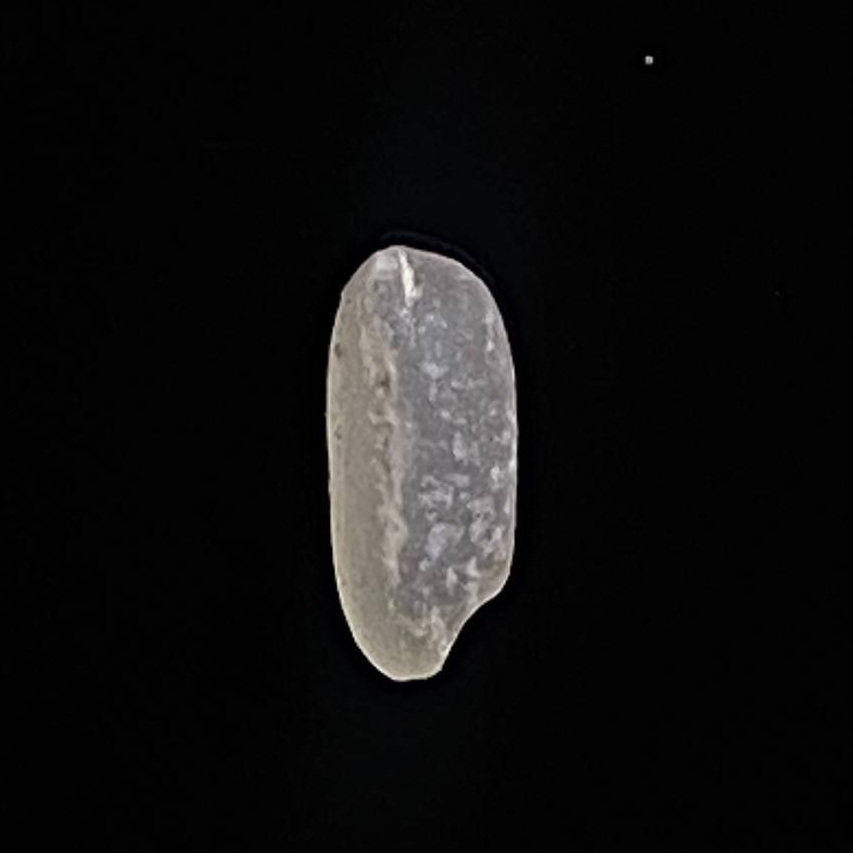
Rice variety: Paijam